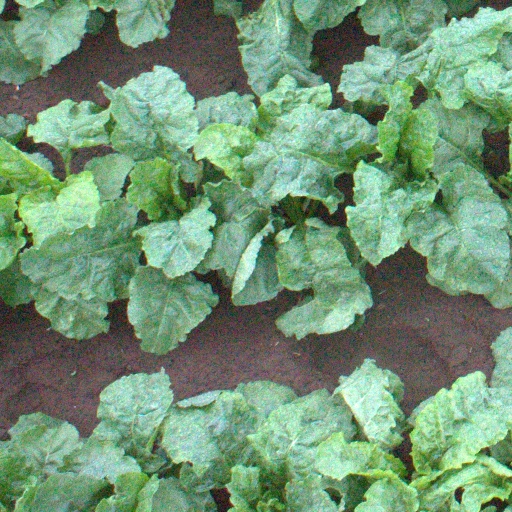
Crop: sugar beet